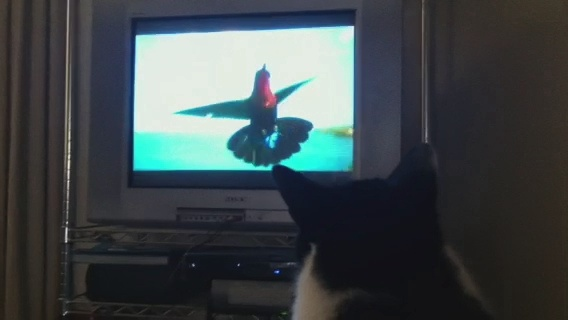
a cat watching a bird on a tv
The cat is watching television, the screen displaying a large bird in flight.
A cat watching a bird that is on television.
A person watching television showing a big bird on the screen.
A cat watching a bird on a television in some room.